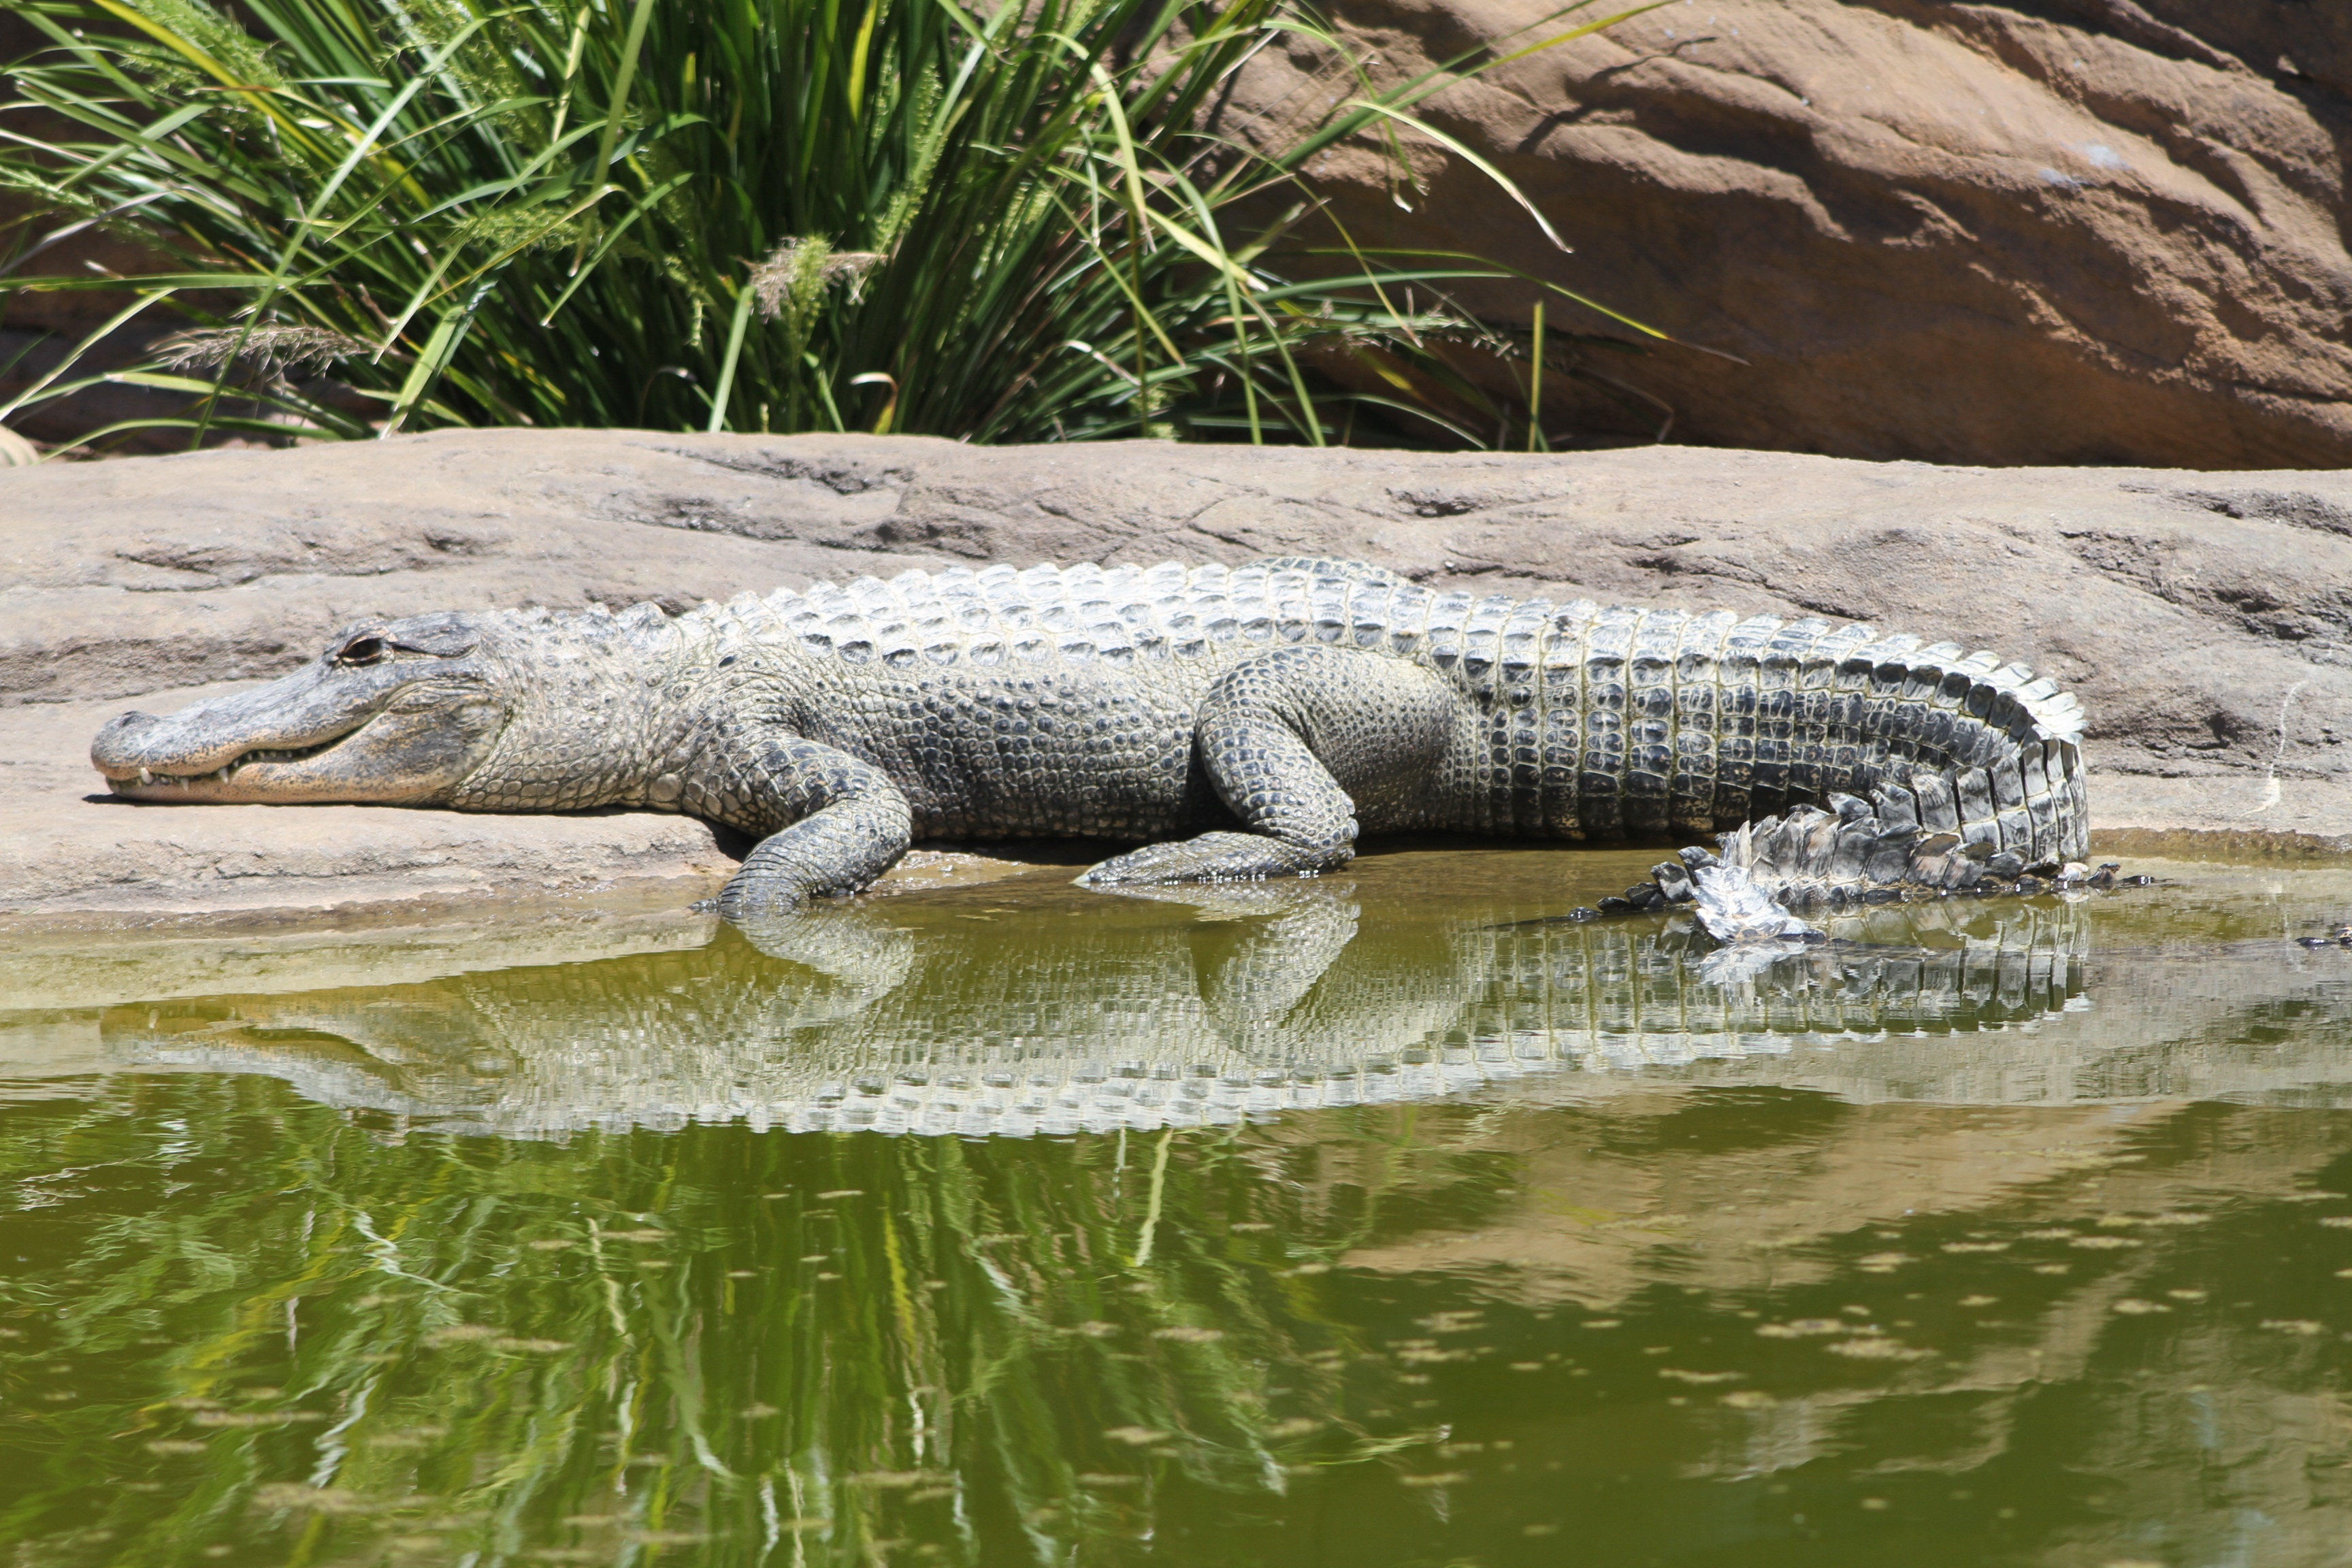
animal, wildlife, zoo, reptile, fauna, crocodile, alligator, vertebrate, crocodilia, american alligator, gharial, nile crocodile